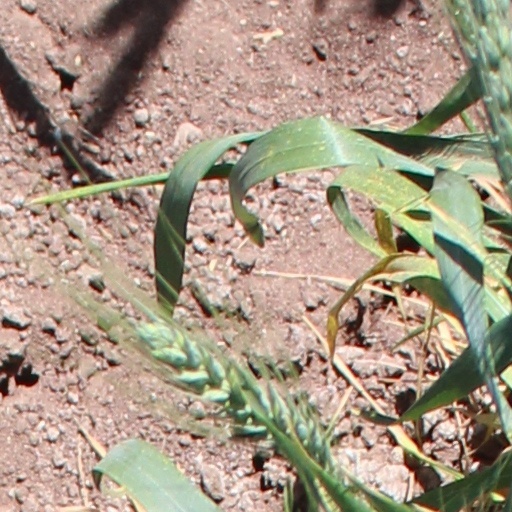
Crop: wheat